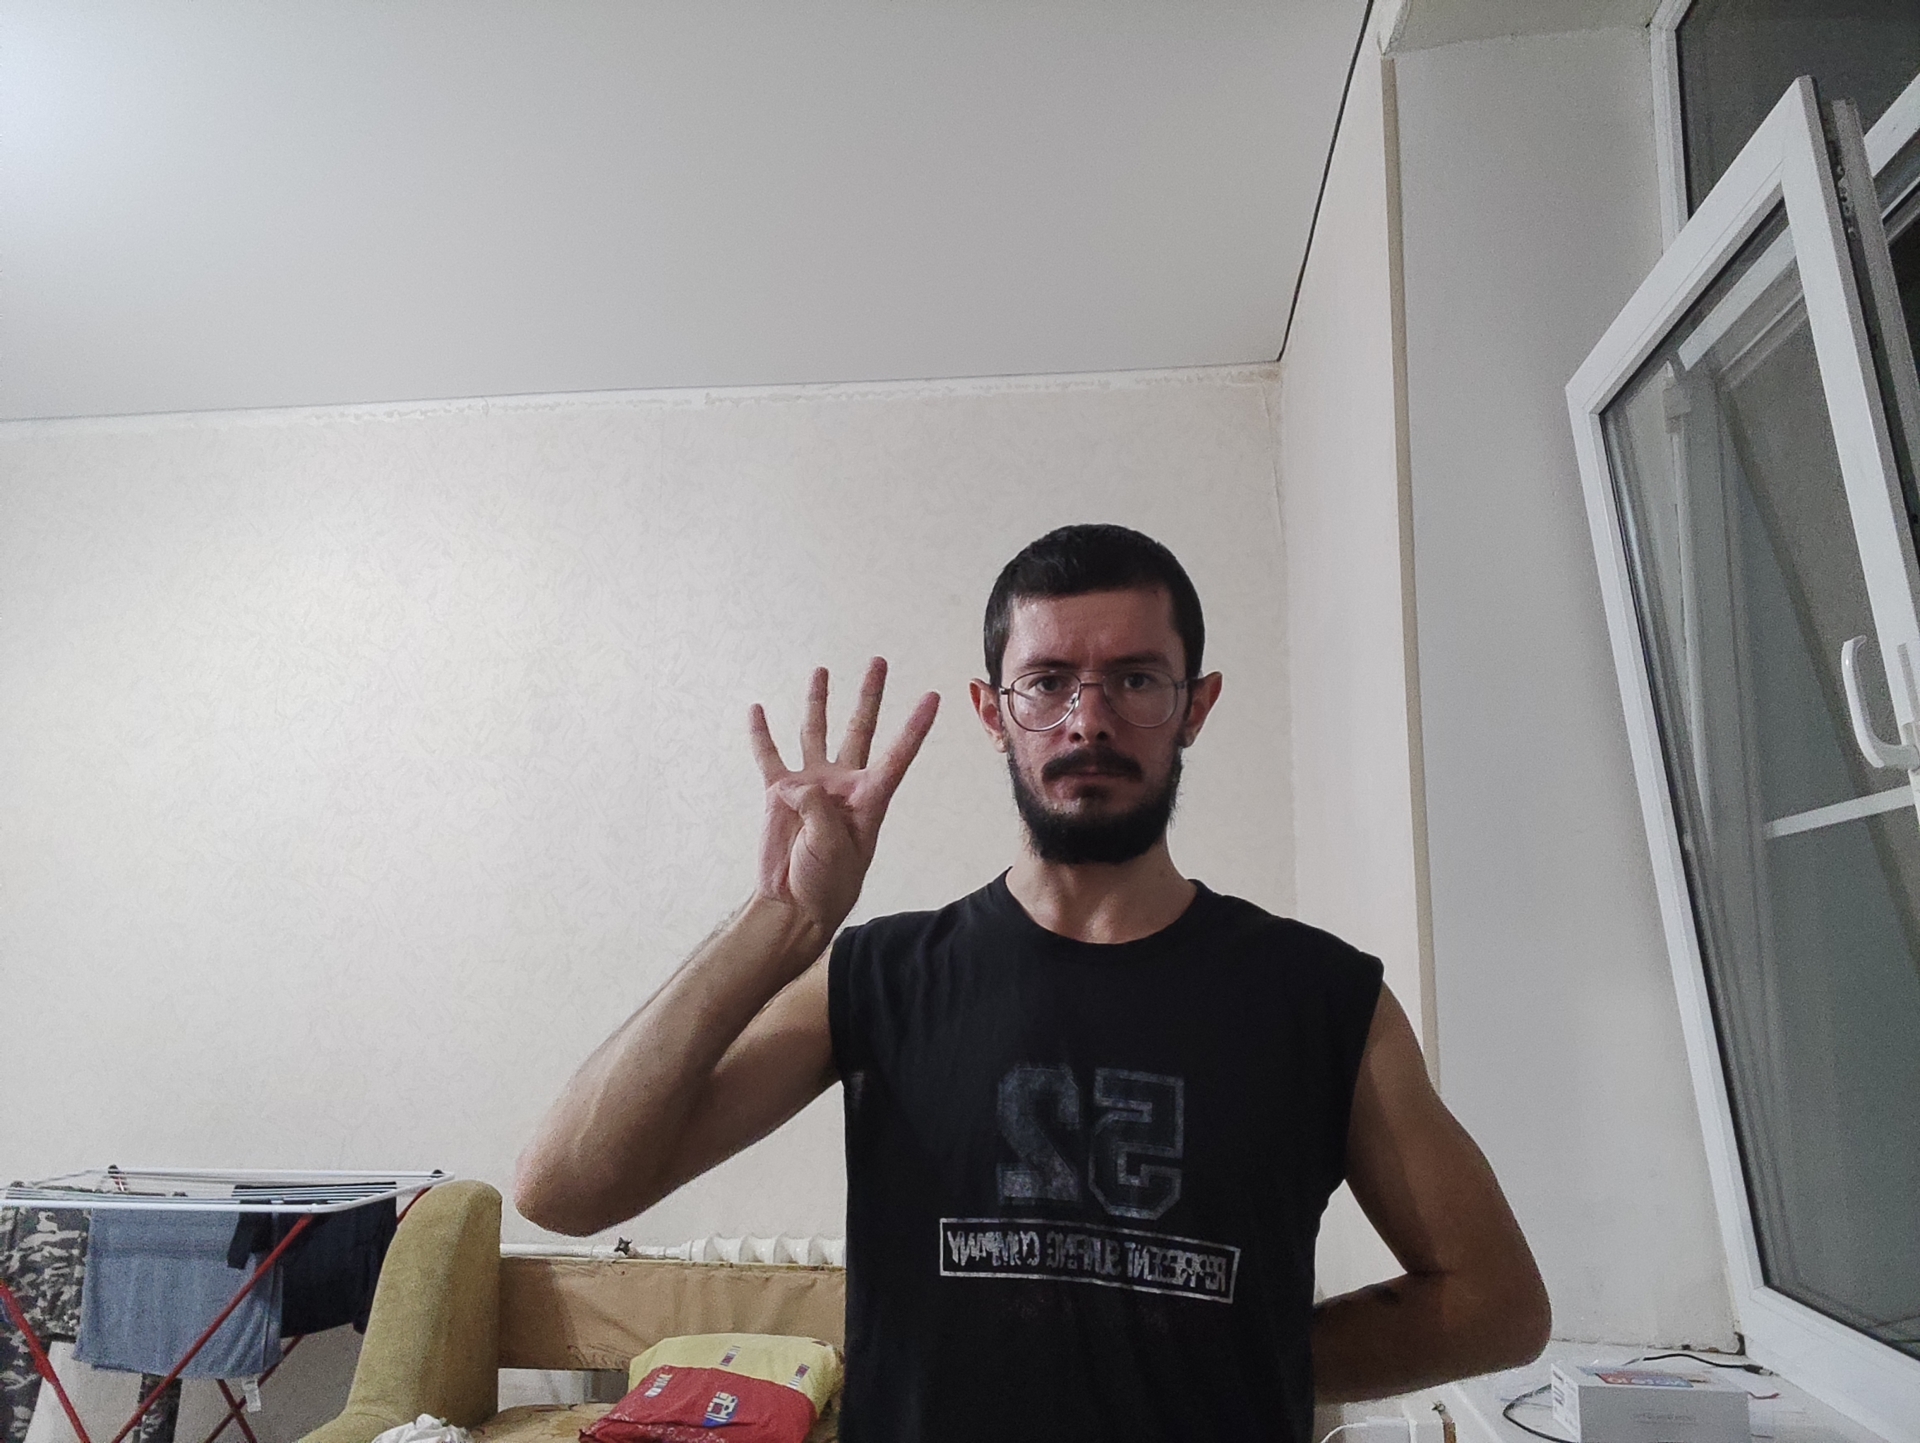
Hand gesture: four